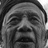
Emotion: neutral